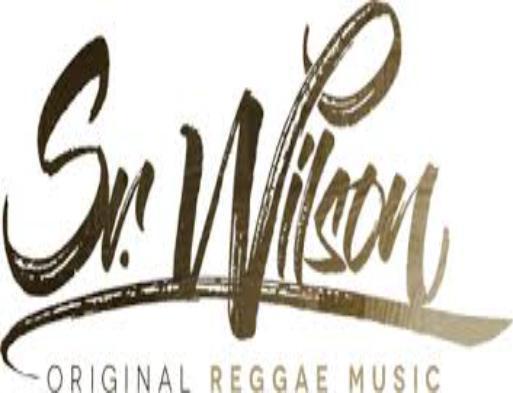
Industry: Sports